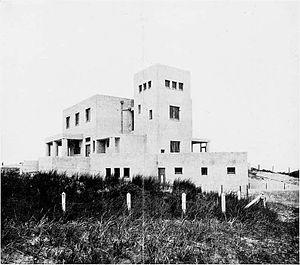
De Stijl est un mouvement artistique des Pays-Bas, fondé en 1917 par Theo van Doesburg, qui publie d'octobre 1917 à janvier 1932 une revue d'art, De Stijl, organe de diffusion des idées néoplasticiennes de Piet Mondrian et des membres du groupe de Stijl. Ces peintres, architectes, sculpteurs et poètes ont profondément influencé l'architecture du XXᵉ siècle, en particulier le Bauhaus et ensuite le style international.
Katwijk aan Zee est une localité et un ancien village situé dans la commune de Katwijk, dans la province néerlandaise de Hollande-Méridionale. Au 1ᵉʳ janvier 2017, sa population s'élève à 14 040 habitants.